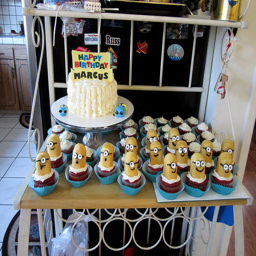
A table topped with cut in half Twinkies on top of cupcakes.
A table filled with small minion decorated cupcakes
an image of a birthday cake and cupcakes
A birthday cake  and several cupcakes fashioned like a cartoon character.
A birthday cake on a table with a bunch of cupcakes with movie characters on them.